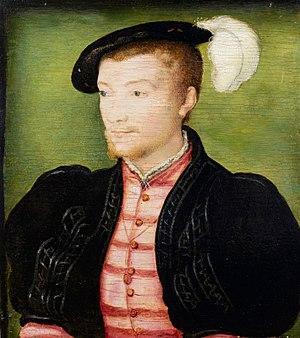
François de Bourbon-Vendôme, comte d'Enghien (1519-1546), est un prince du sang, appartenant à la maison de Bourbon, enfant d'honneur et compagnon des fils de François Iᵉʳ. Il remporta la bataille de Cérisoles sur les troupes impériales et mourut accidentellement à l'âge de vingt-six ans dans un jeu de bataille à la cour.